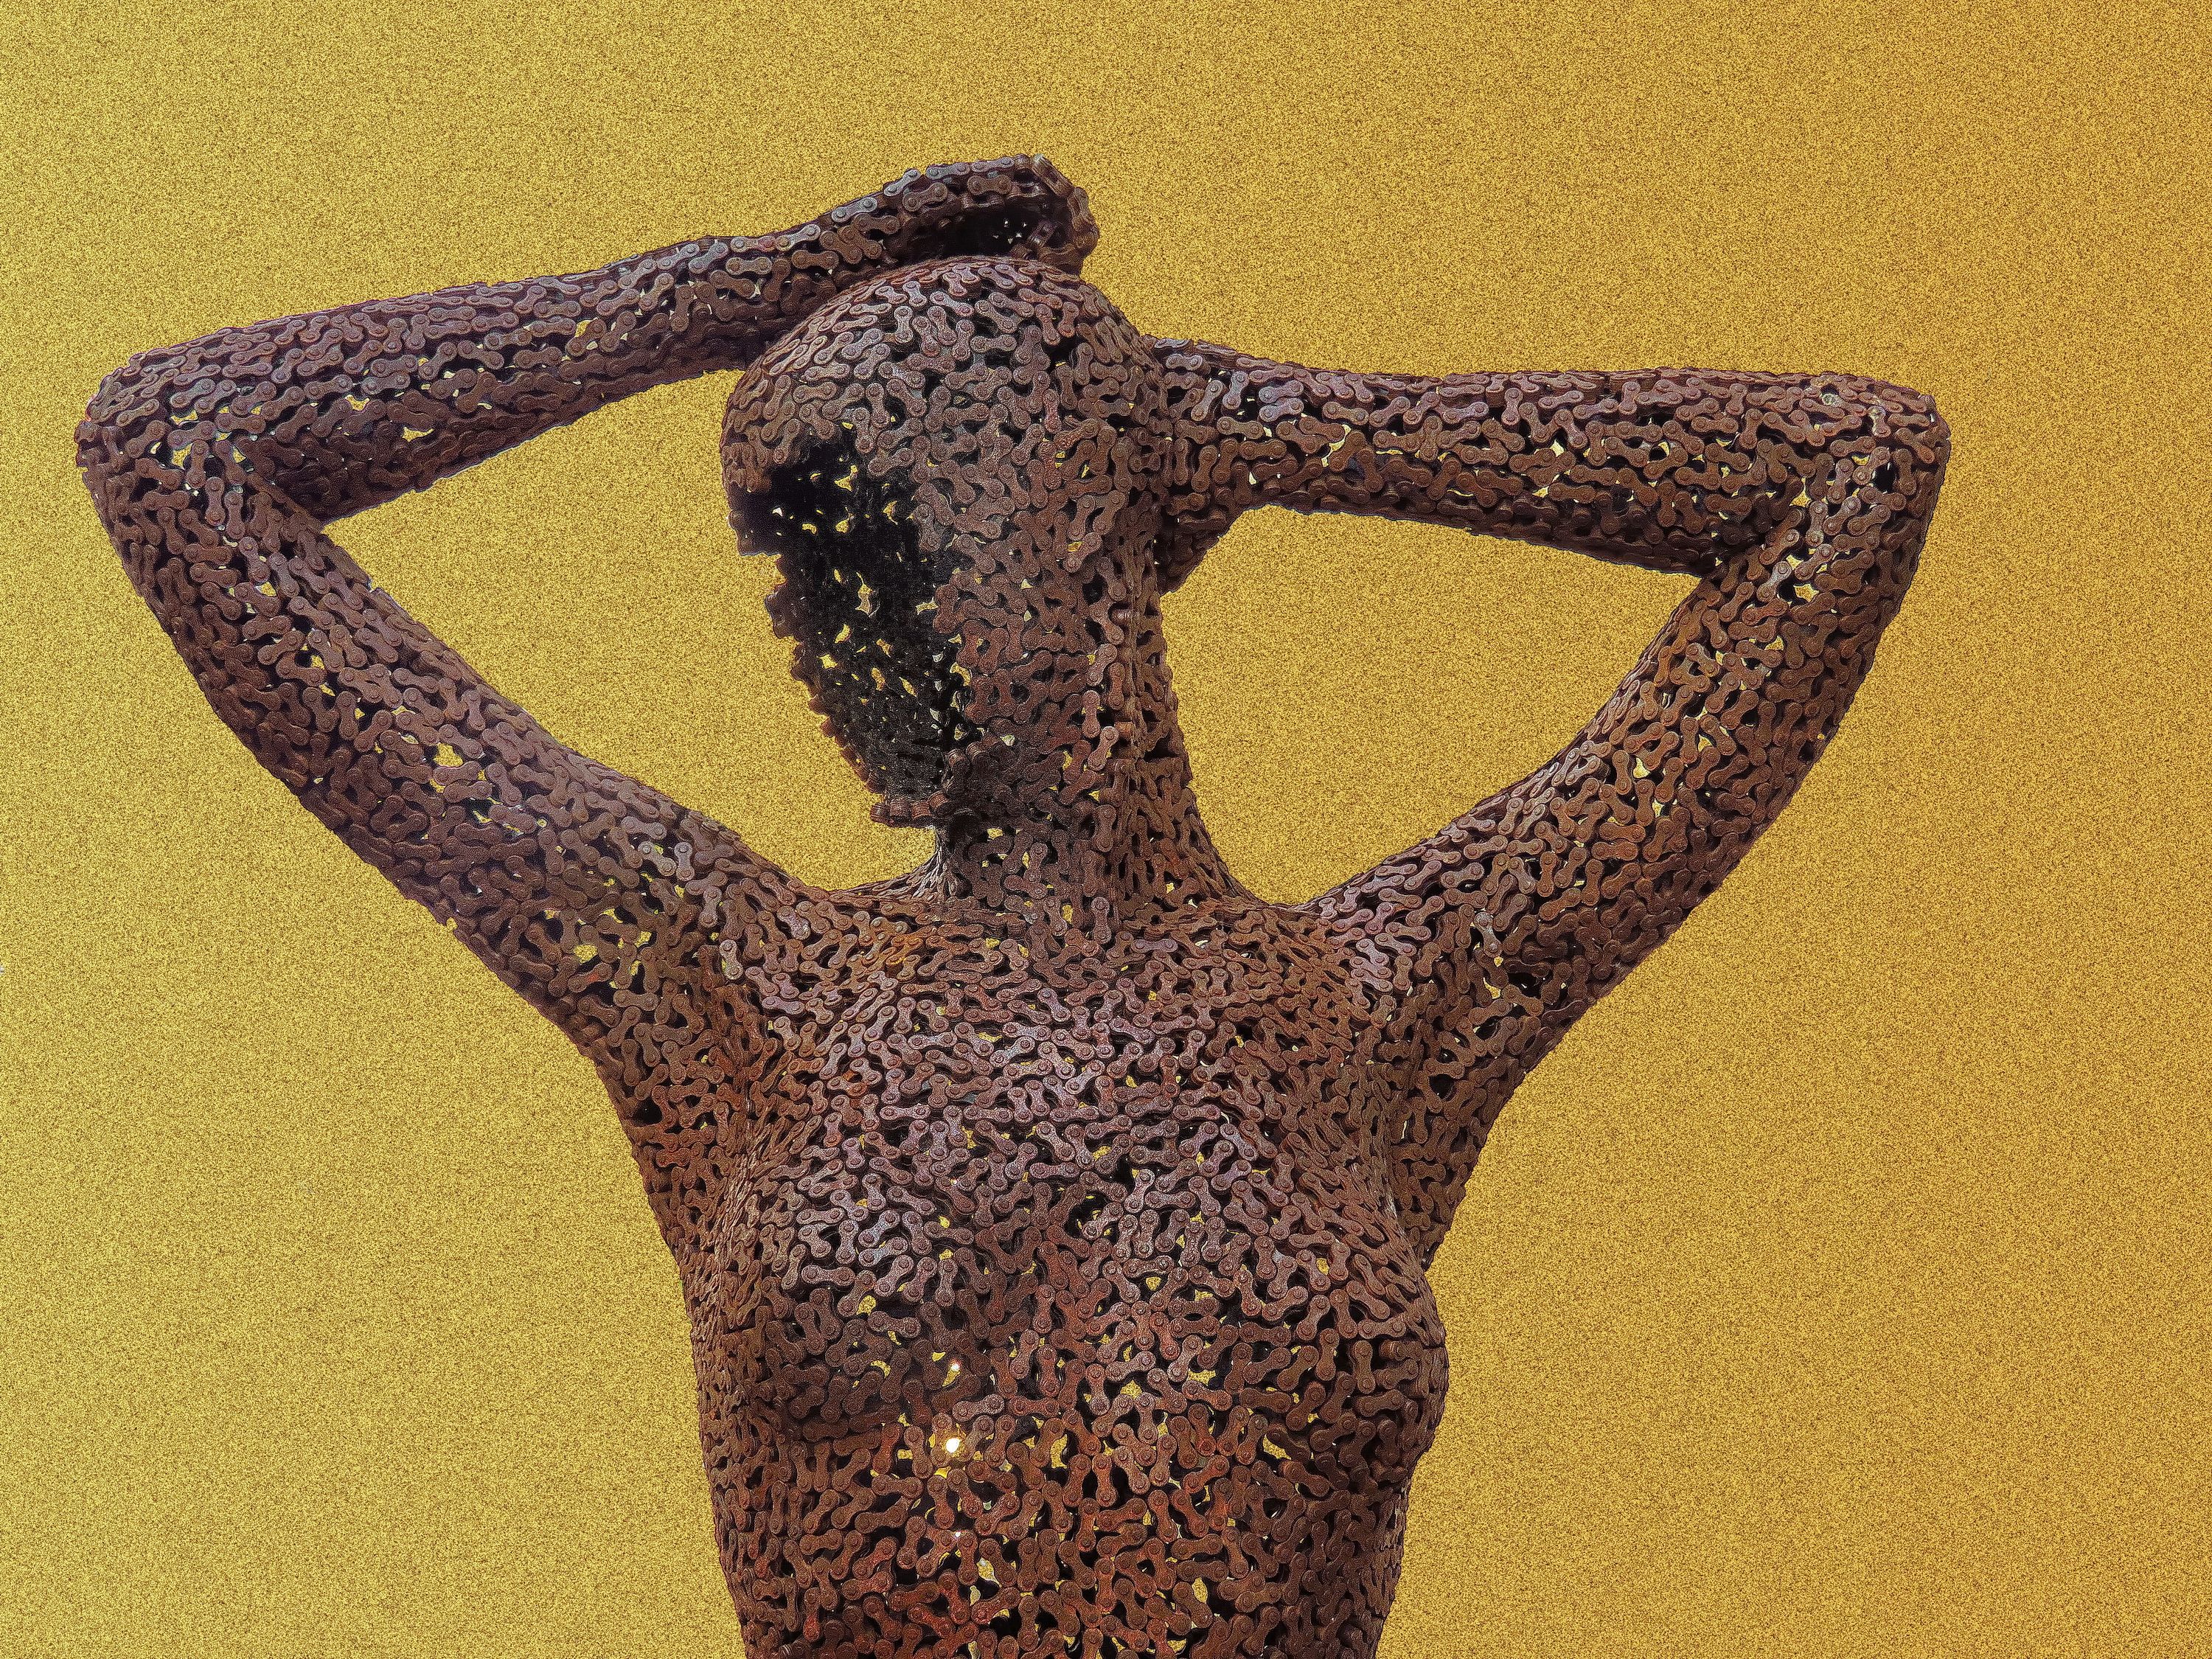
Metal Sculpture of a woman
A metal sculpture of a human figure, appearing to be a woman stands with arms raised and hands behind its head, with a yellow background.
Close up angle shot taken from eye level, the scene is cozy and captures a metal sculpture of a woman, and the bright yellow background is visible through the links in the sculpture. It gives an artistic mood.
Labels: Back, Body Part, Person, Art, Animal, Reptile, Snake, Skin, Torso, Sculpture, Tattoo, Dancing, Leisure Activities, Clothing, Swimwear, Yellow Background
Camera: Canon Canon PowerShot SX720 HS
Aperture: F4
Exposure: 1/80 sec
ISO: 80
Focal length: 9.7 mm